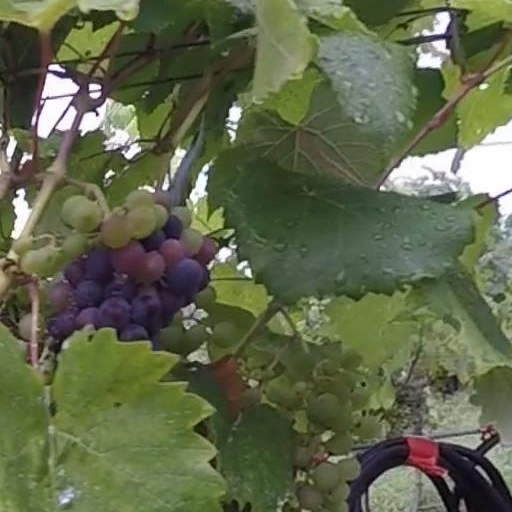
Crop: grape